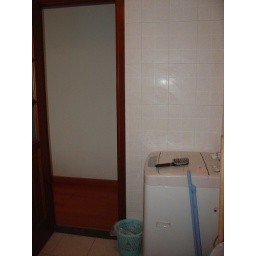
The washing machine is in the bathroom &amp;amp; floods my bathroom everytime it empties the water!